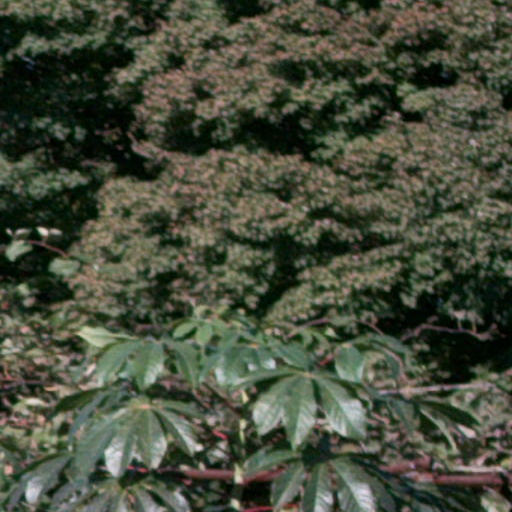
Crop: cassava